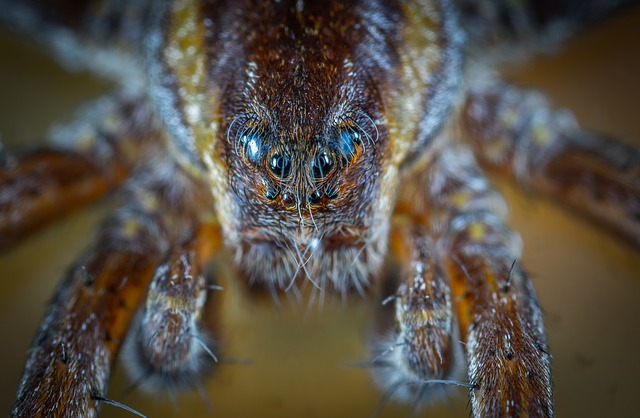
Label: spider